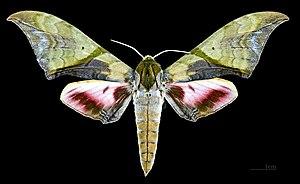
Callambulyx rubricosa est une espèce de lépidoptères de la famille des Sphingidae, de la sous-famille des Smerinthinae, de la tribu des Smerinthini et du genre Callambulyx.